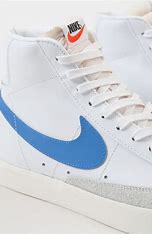
Brand: Nike
Model: Blazer